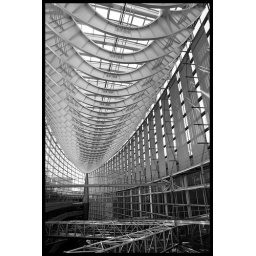
Tokyo International Forum in black & white